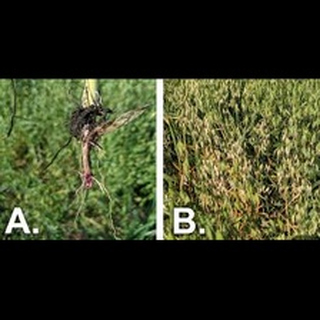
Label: wheat_common_root_rot